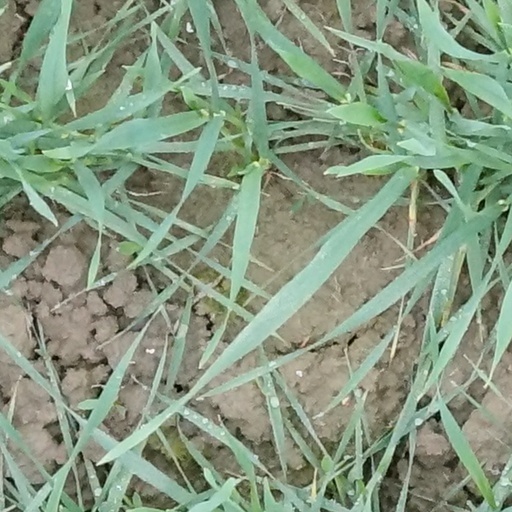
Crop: wheat